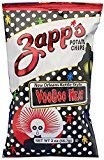
Item Name: VooDoo Heat
Bullet Point 1: VooDoo Heat, Zapps,zapps chips,utz,chips,potato chips, Extra Spicy, Jalapeno, Spicy chips
Bullet Point 2: zapps chips
Bullet Point 3: chips
Bullet Point 4: potato chips
Bullet Point 5: Extra Spicy
Bullet Point 6: Jalapeno
Bullet Point 7: Spicy chips
Product Description: VooDoo Heat
Value: 16.0
Unit: Count

Price: 1.28